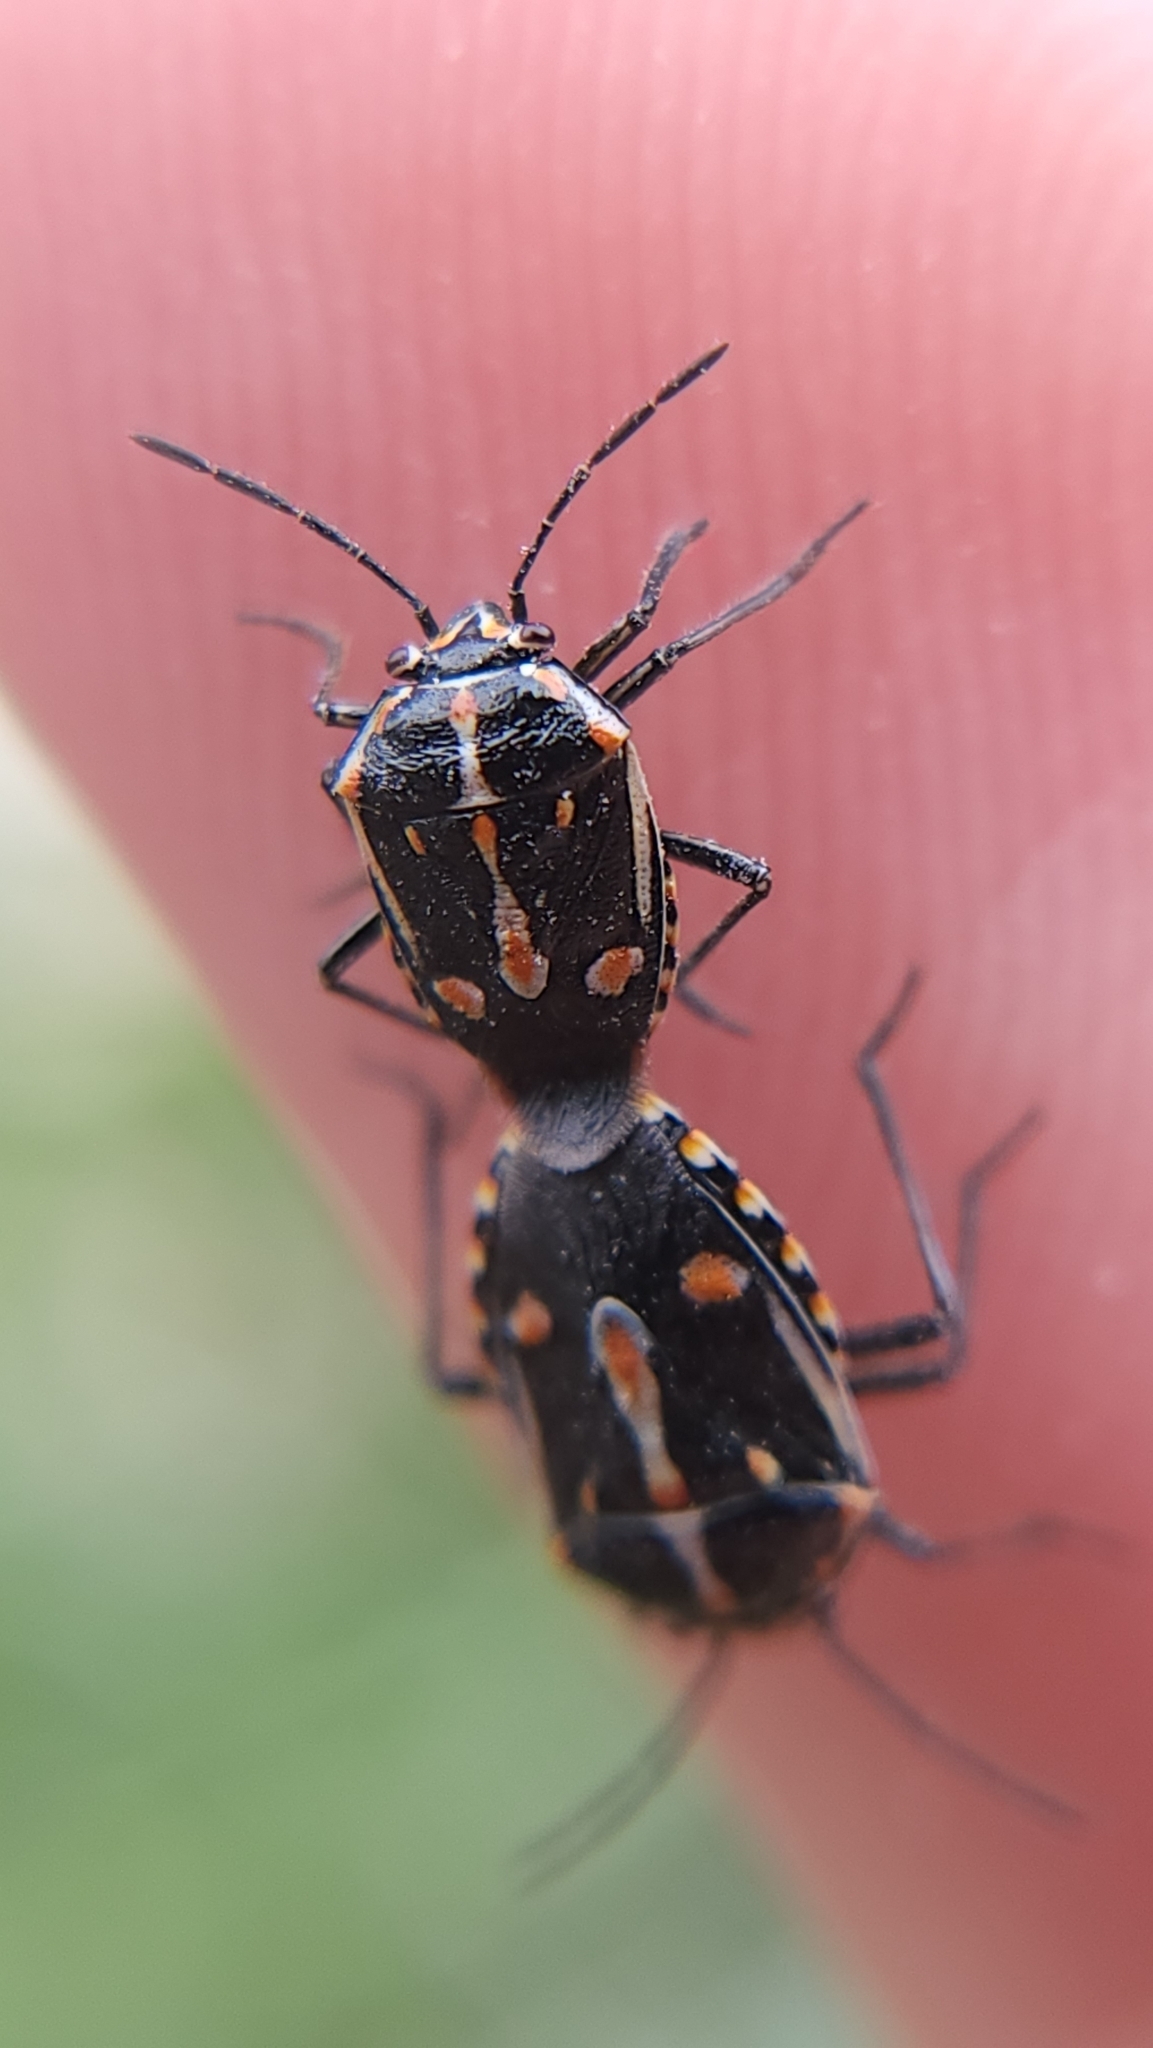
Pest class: stink_bug